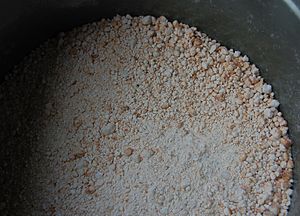
Sago
Ægte sagogryn, klar til brug i madlavningen.
Sago, hårde, hvidlige, halvsøde gryn fremstillet af marven fra den tropisk dyrkede sagopalme. Sago er en basisfødevare for lavtlandsbeboerne i Ny Guinea og Molukkerne.